Southeast Africa

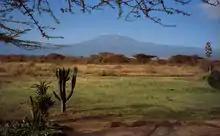
Mount Kilimanjaro, Africa's highest mountain

Lake Malawi and Limpopo River are located in Southeast Africa.